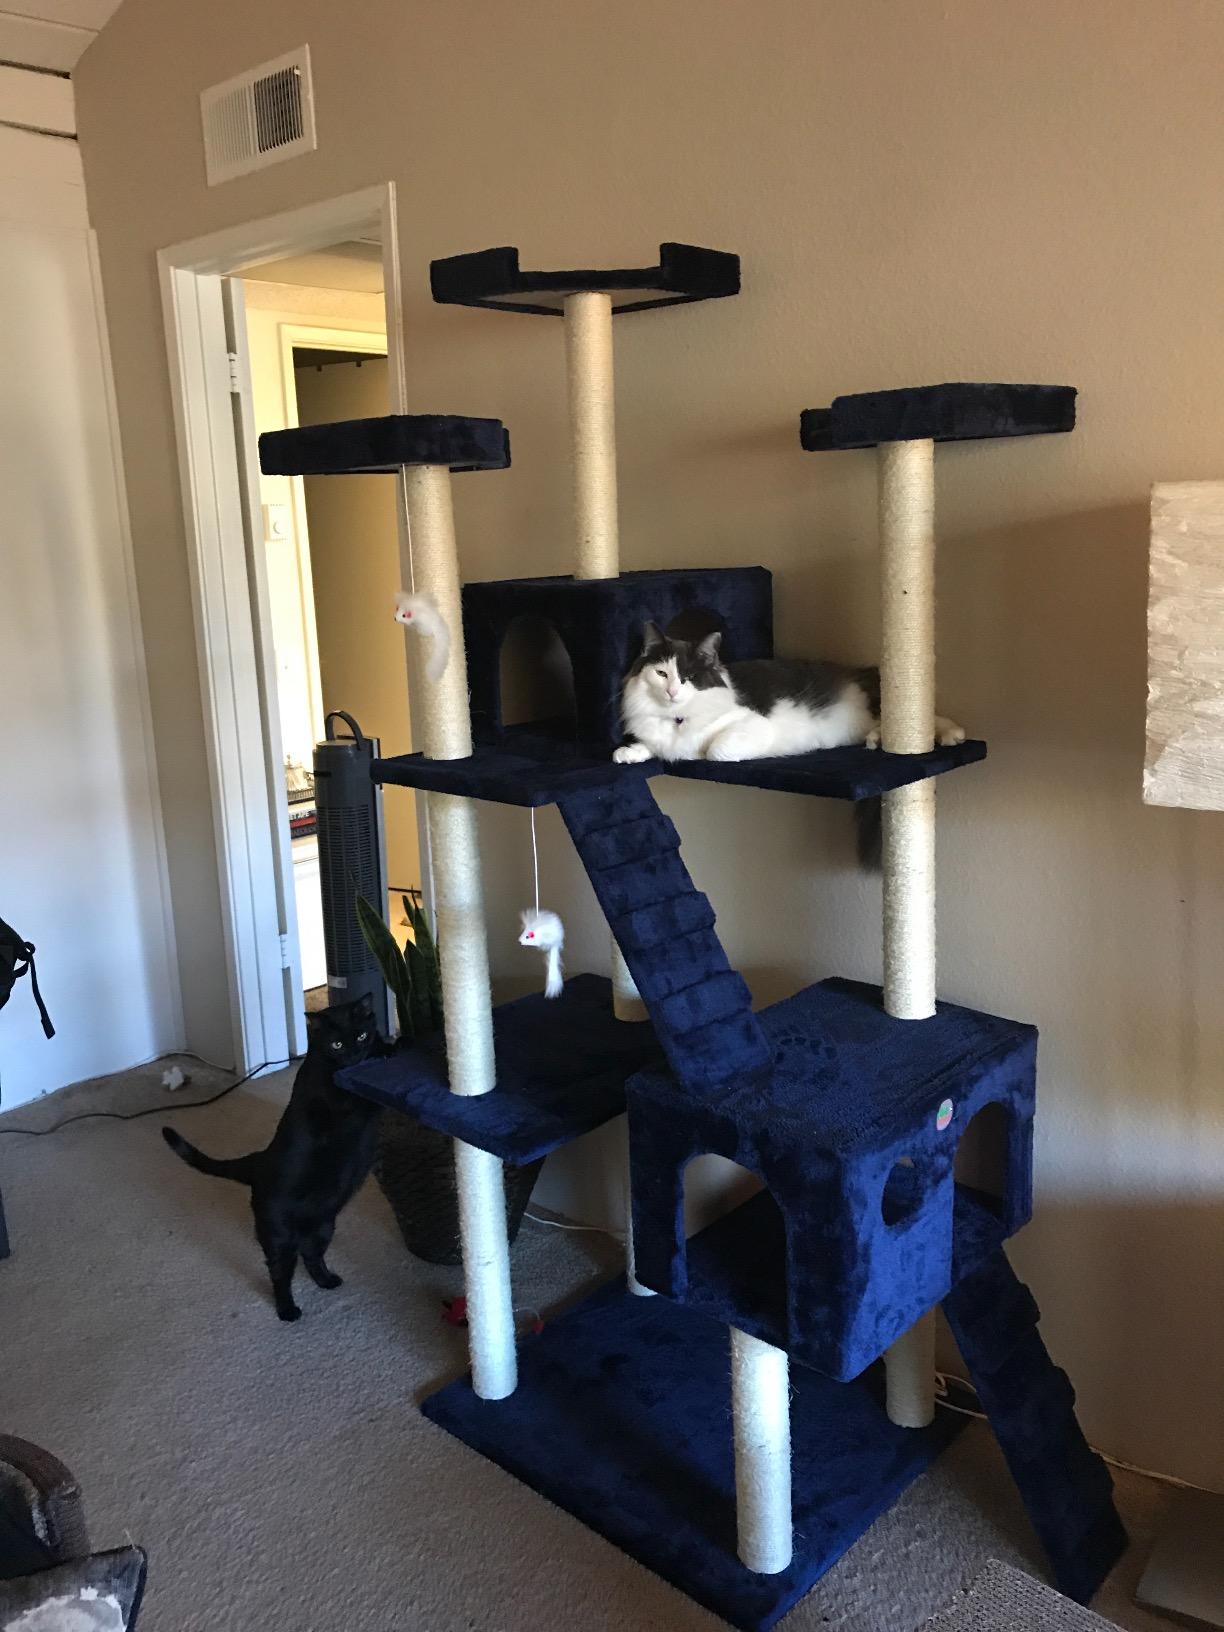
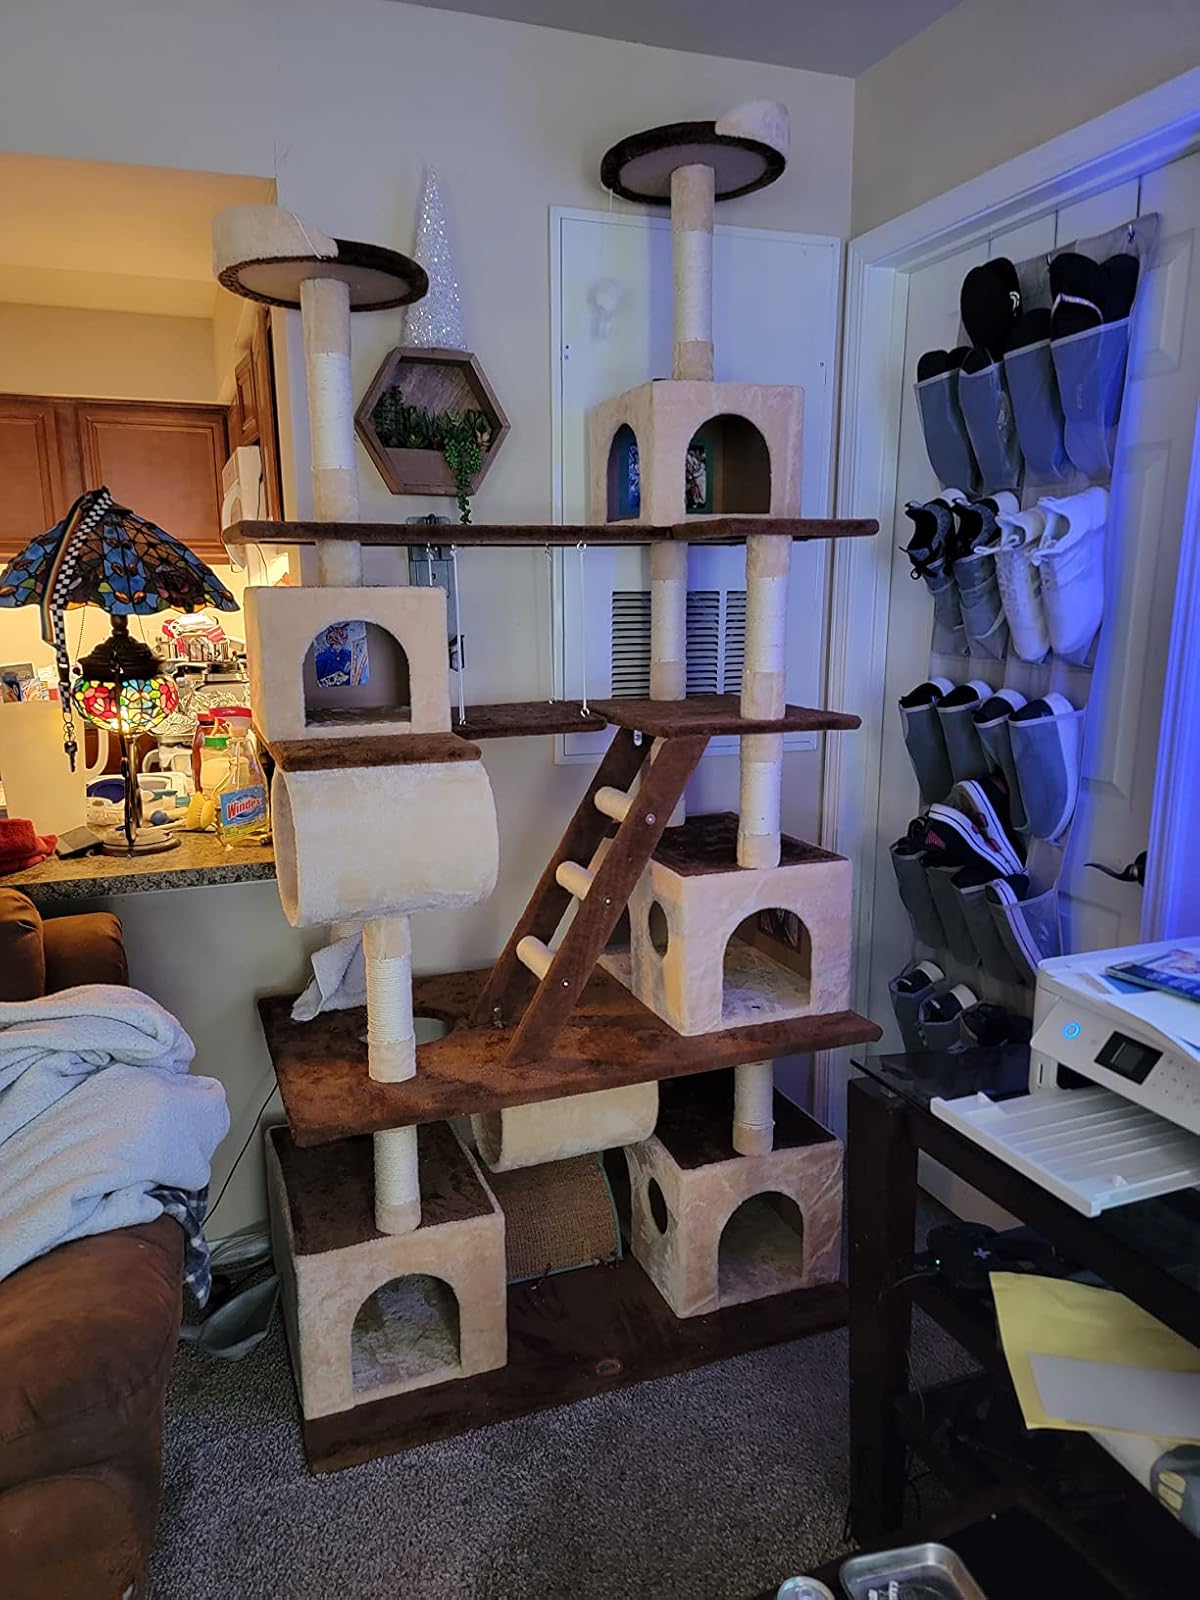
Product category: items_cat tree
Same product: no